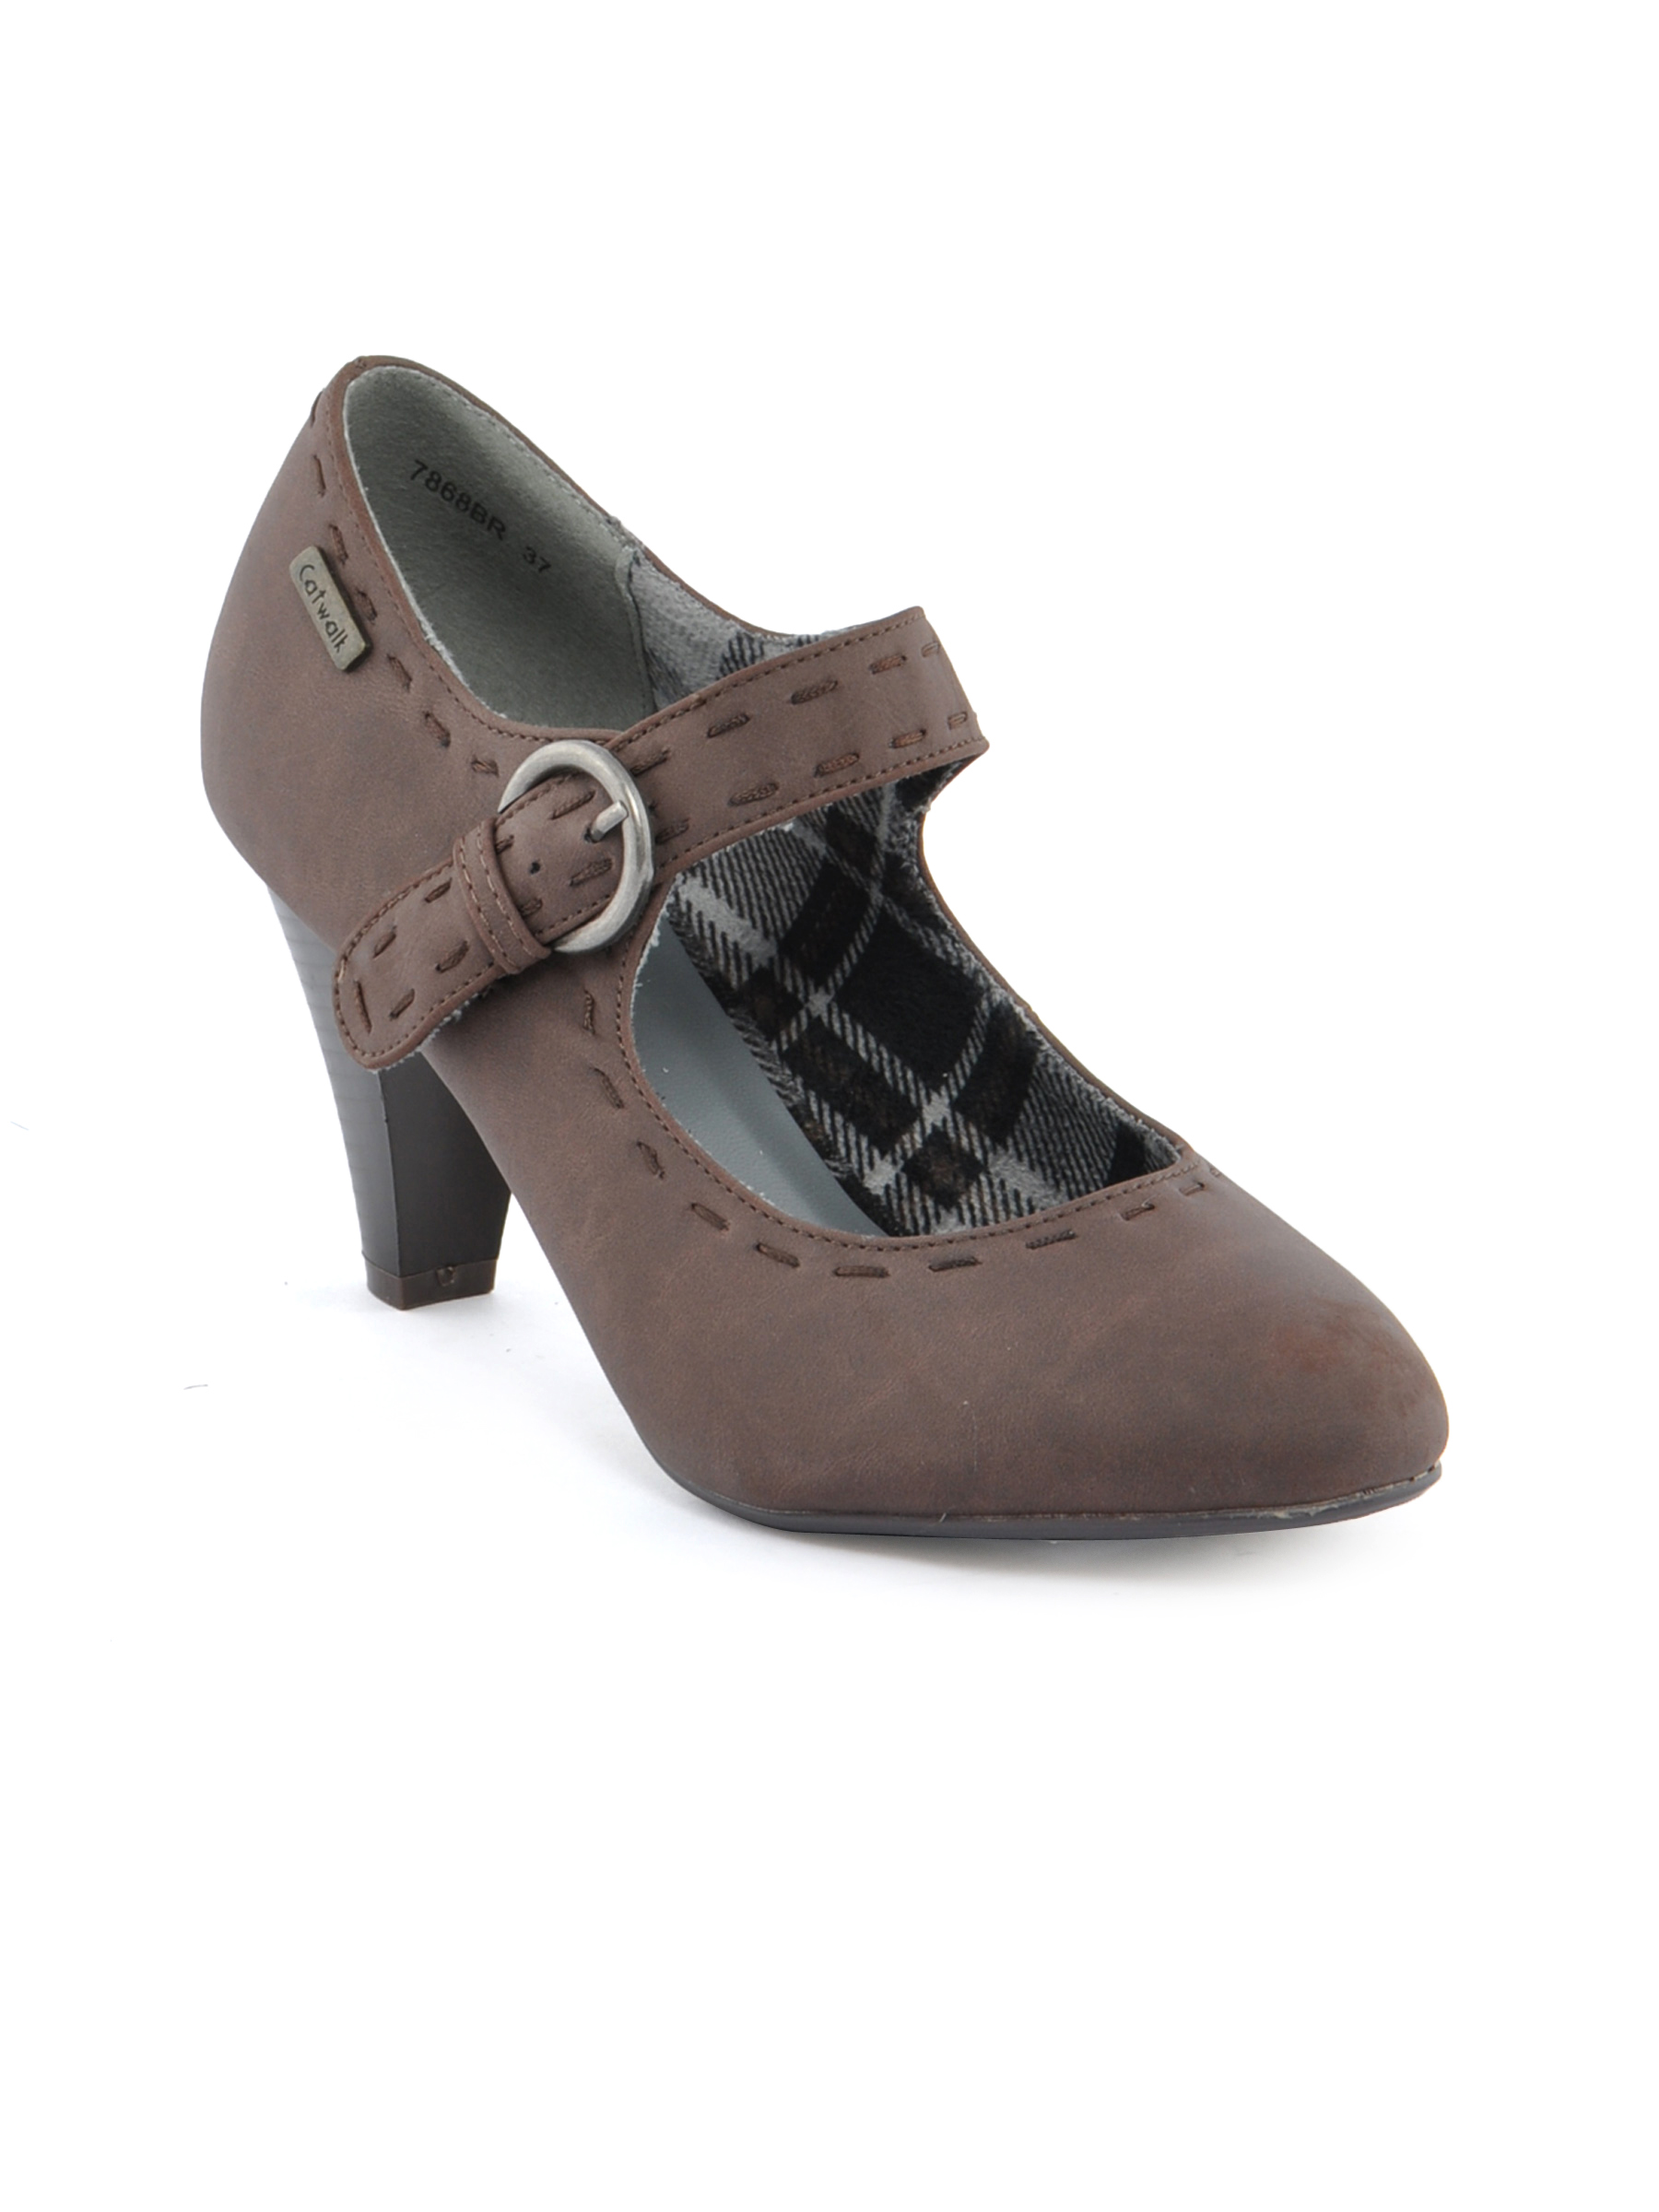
Catwalk Women Buckel Brown Heels
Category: Footwear / Shoes / Heels
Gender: Women
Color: Brown
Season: Winter 2015
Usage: Casual